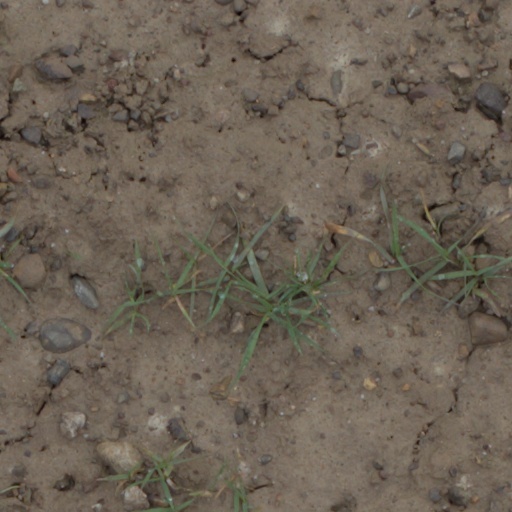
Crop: wheat